First Winter Bridge

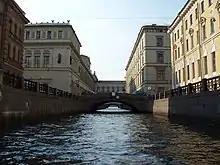
The bridge viewed from the canal, with the Hermitage Bridge beyond

The wooden bridge in this location was initially called the German Bridge from 20 April 1738, after Bolshaya Nemetskaya Street, meaning Great German Street. The name came from the large proportion of Germans who settled in the area, causing it to be termed the "German Settlement". The term German Bridge appears on maps, while the name "Bridge of the Old Winter Palace" was also in common use. The street was later renamed Millionnaya, with the new stone bridge becoming Millionnaya Bridge. The name Transfiguration Bridge appears on an 1828 map of the city, after the Preobrazhensky Regiment, who had their barracks close to the site of the bridge. From 1829 it was called the Winter Bridge, after the canal it crossed. With the construction of a new bridge across the canal in 1940 it has been called the First Winter Bridge, to distinguish it from the Second Winter Bridge.